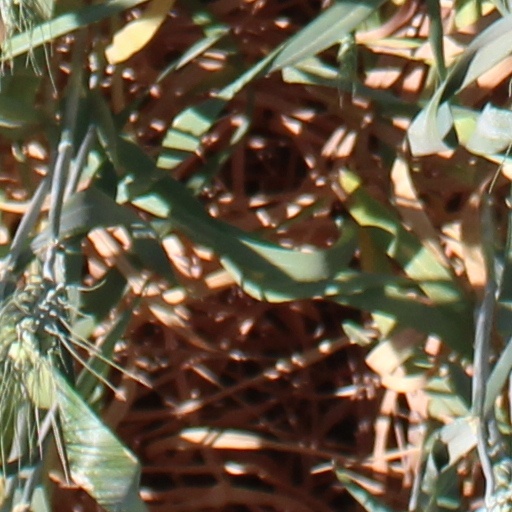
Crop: wheat